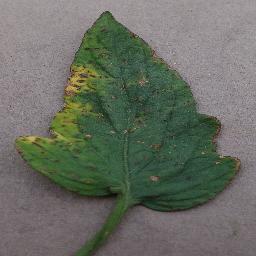
Label: Tomato___Bacterial_spot